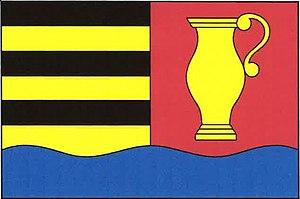
Úlice est une commune du district de Plzeň-Nord, dans la région de Plzeň, en Tchéquie. Sa population s'élevait à 495 habitants en 2019.